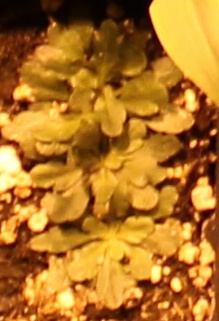
Label: Horseweed